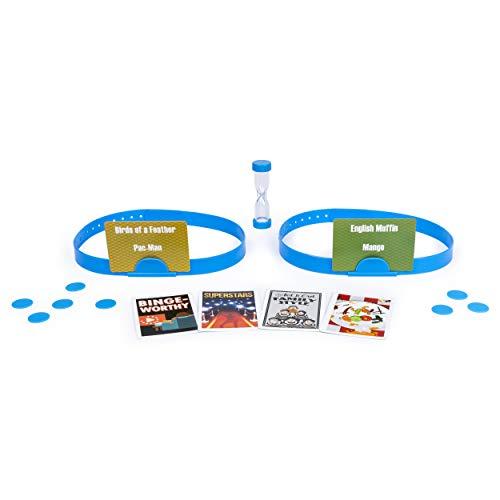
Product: Continuum Games Heads Up Party Game
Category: Toys & Games | Party Supplies
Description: Family Games.
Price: $13.22
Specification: ProductDimensions:10x10x0.3inches|ItemWeight:0.96ounces|ShippingWeight:1.35pounds(Viewshippingratesandpolicies)|DomesticShipping:ItemcanbeshippedwithinU.S.|InternationalShipping:ThisitemcanbeshippedtoselectcountriesoutsideoftheU.S.LearnMore|ASIN:B00HXCHCAY|Californiaresidents:ClickhereforProposition65warning|Itemmodelnumber:778988081556|Manufacturerrecommendedage:36months-15years